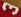
Number: 3